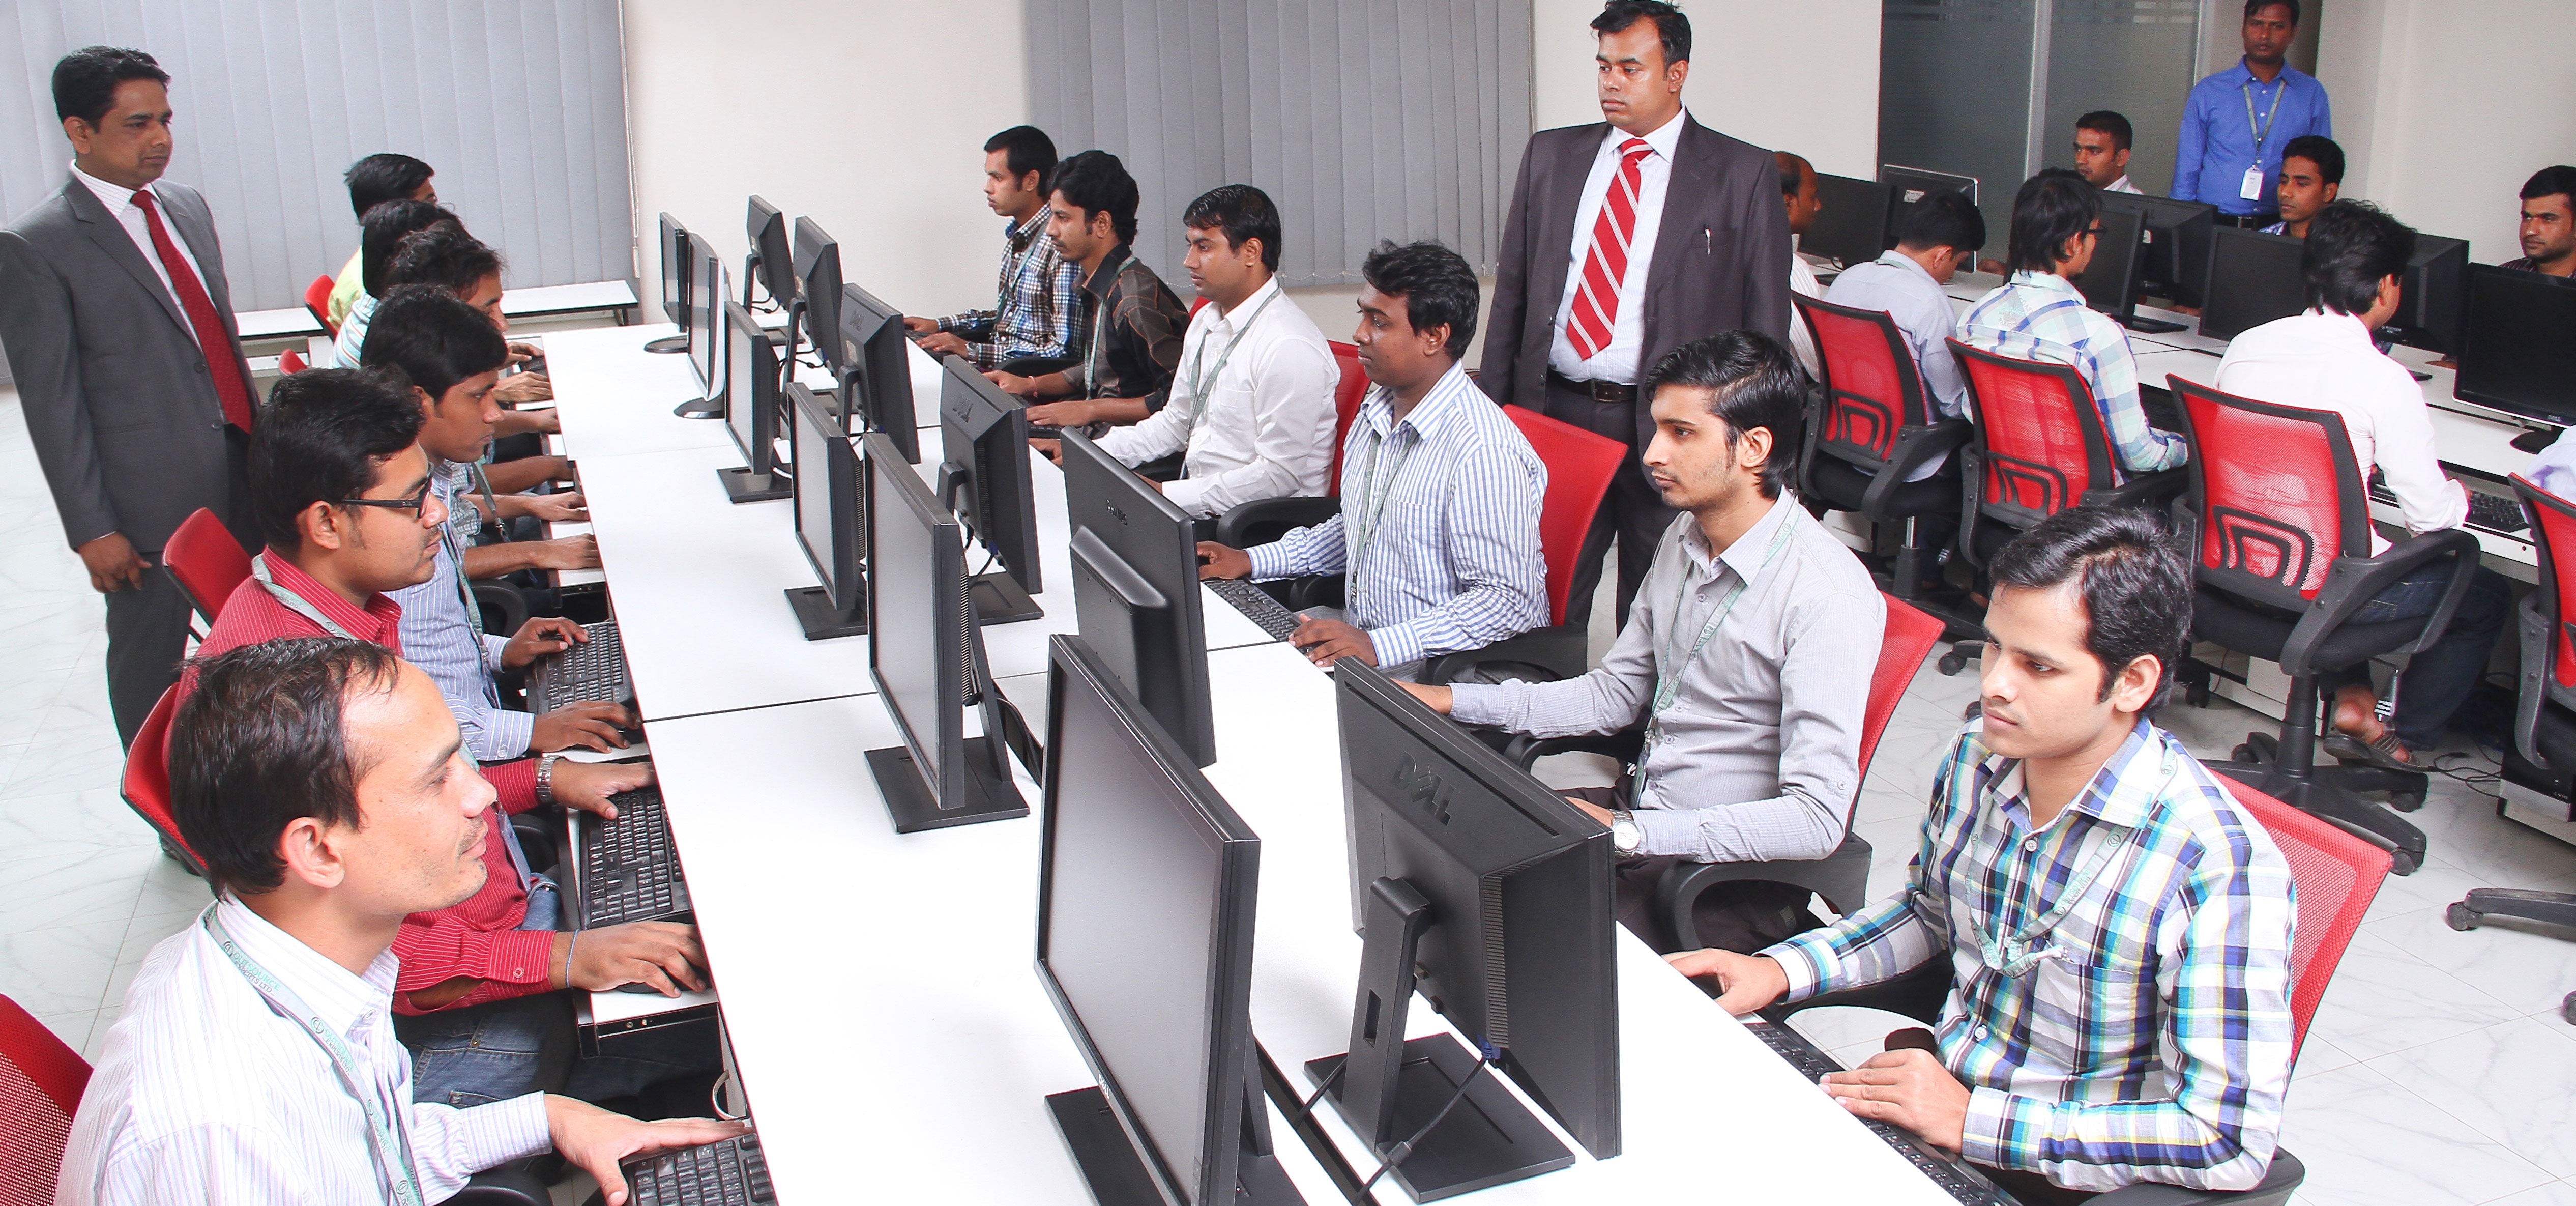
work, people, technology, office, communication, professional, classroom, worker, students, learning, india, indian, job, management, institution, computers, information technology, electronic device, public relations